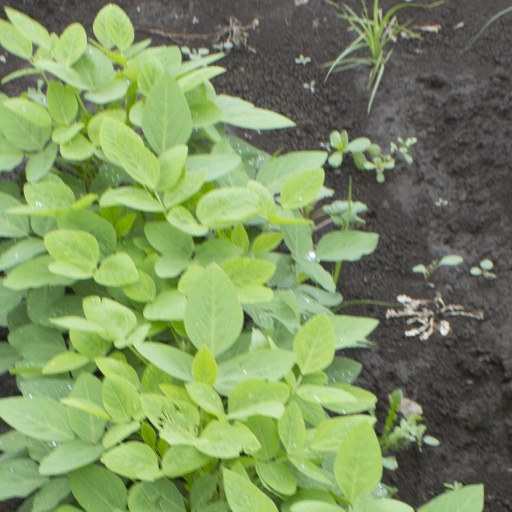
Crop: soybean